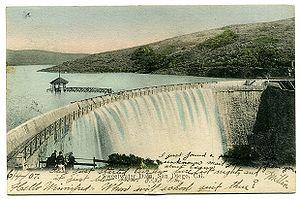
Ce qui suit est la liste des Historic Civil Engineering Landmarks, c'est-à-dire la liste des monuments historiques de génie civil, établie aux États-Unis par l' American Society of Civil Engineers depuis qu'elle a commencé le programme en 1964. Cette désignation est accordée à des projets, des structures et des sites situés aux États-Unis et dans le reste du monde. À compter de 2013, il y a plus de 260 éléments dans cette liste.